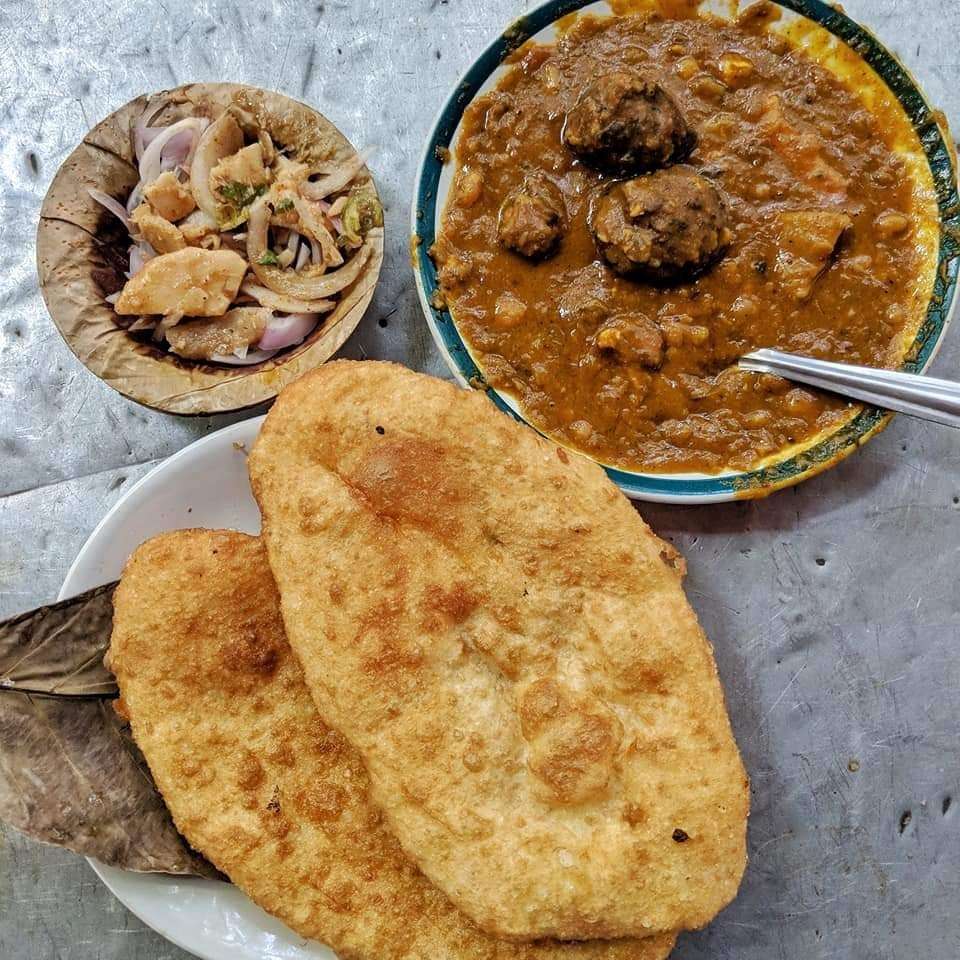
Dish: chole_bhature